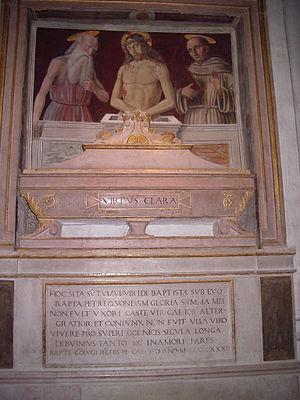
'Christ dans le Sarcophage entre Saint Jérôme et Saint Bonaventure', Église Saint Dominique, Cagli, Marches
L'église Saint-Dominique de Cagli se situe à Cagli, une ville située dans la province de Pesaro et d'Urbino dans les Marches.